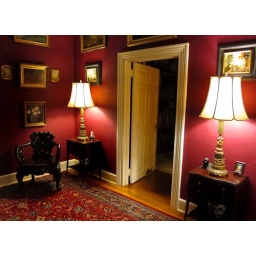
van schaak house bed & breakfast in kinderhook, upstate ny